Wolfstein, Rhineland-Palatinate

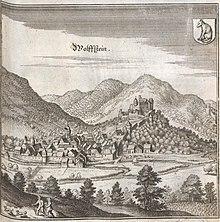
Wolfstein, from an engraving by Matthäus Merian in his "Topographia Palatinatus Rheni et Vicinarum Regionum"

The following are listed buildings or sites in Rhineland-Palatinate’s Directory of Cultural Monuments: